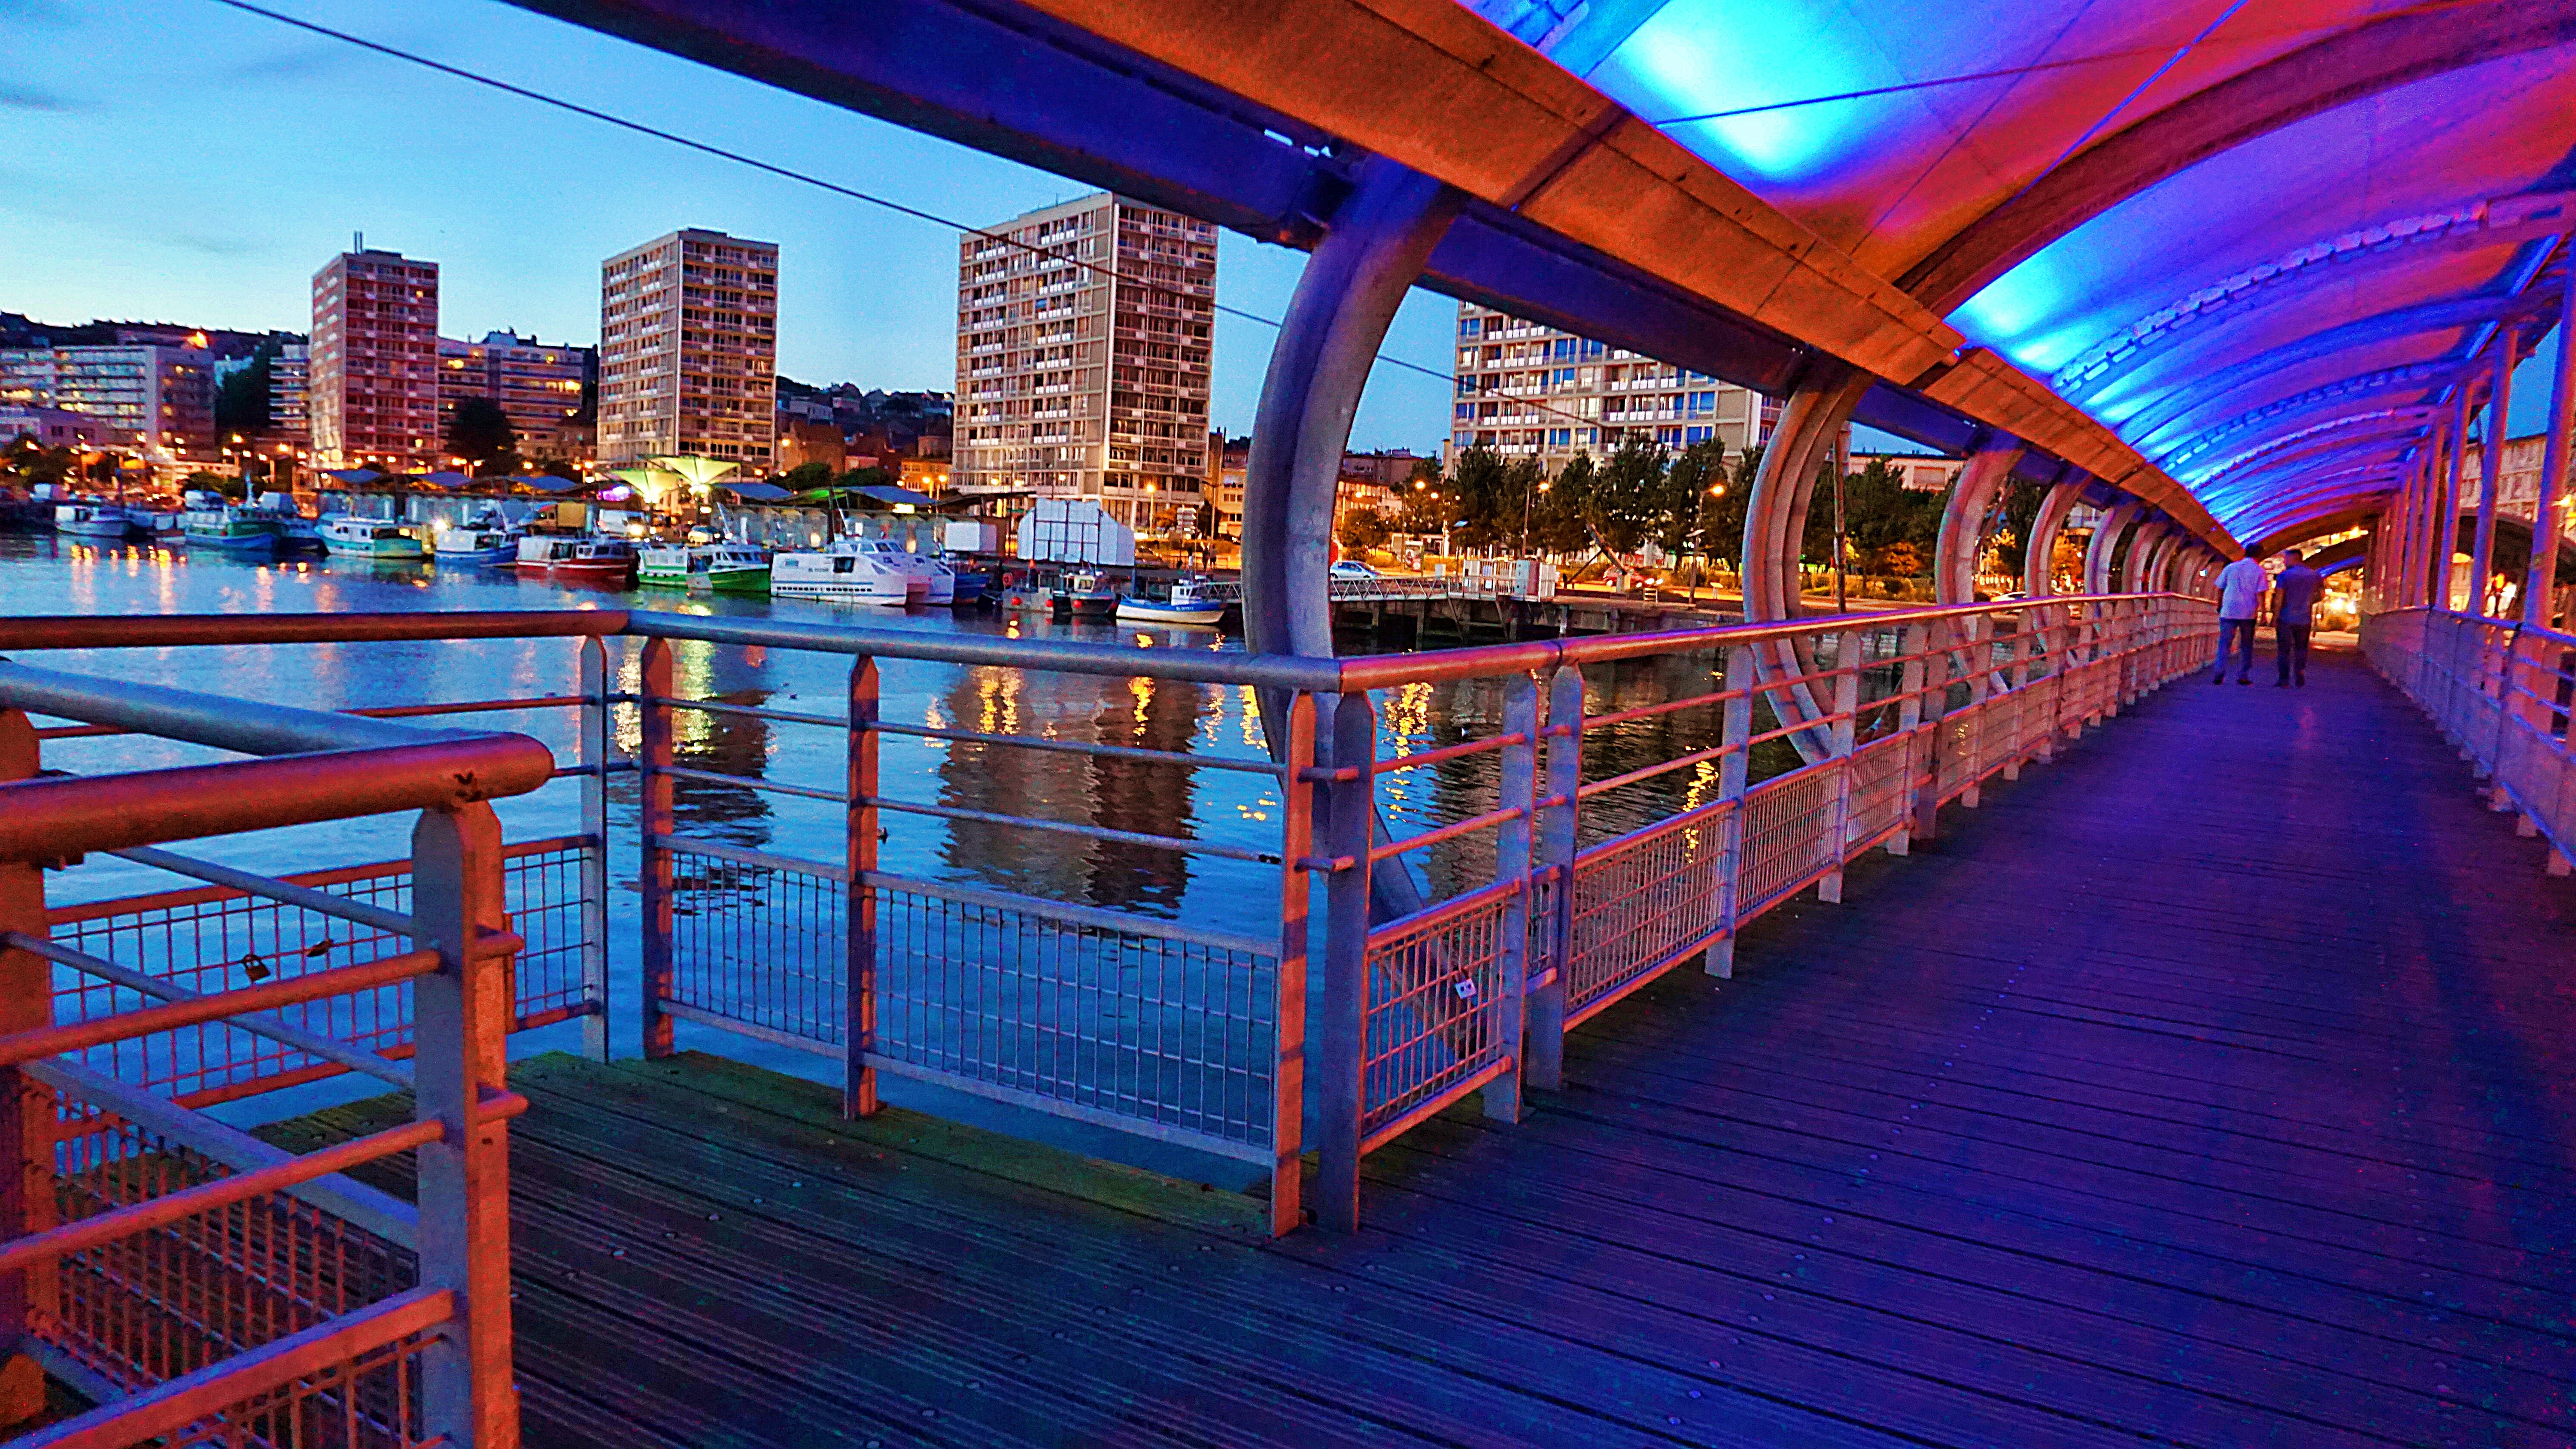
blue, building, deck, sky, architecture, night, city, walkway, guard rail